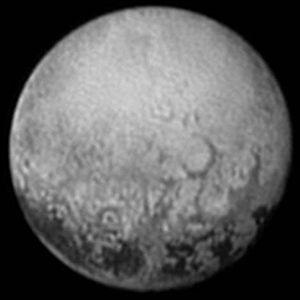
New Horizons est une sonde de l'agence spatiale américaine dont l'objectif principal est l'étude de la planète naine Pluton et ses satellites, ce qui a été réalisé mi-juillet 2015, puis après de légères modifications de trajectoire, elle a pu explorer Arrokoth, un autre corps de la ceinture de Kuiper, et pourrait éventuellement en étudier un autre. New Horizons est la première mission spatiale qui explore cette région du Système solaire. Du fait de leur éloignement, on dispose de très peu d'informations sur les corps célestes qui s'y trouvent, car ceux-ci sont à peine visibles avec les meilleurs télescopes. Or leurs caractéristiques sont susceptibles de fournir des informations importantes sur le processus de formation du Système solaire.